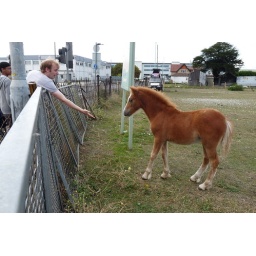
I don't suppose the horses and ponies in this weird, bare field think much of the planes either.